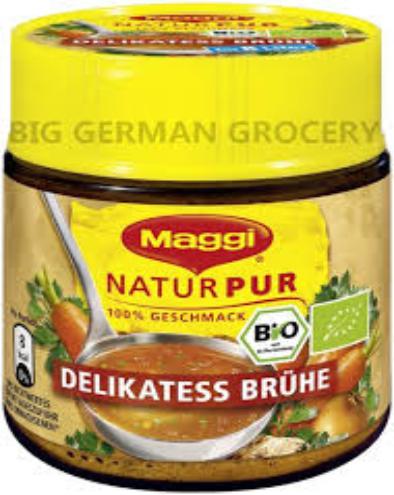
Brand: Maggi
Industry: Food